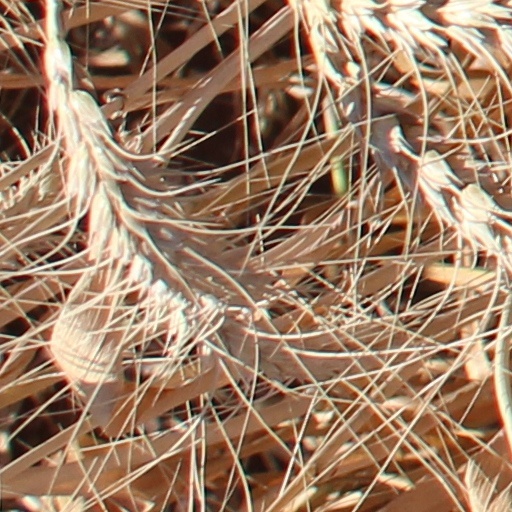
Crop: wheat